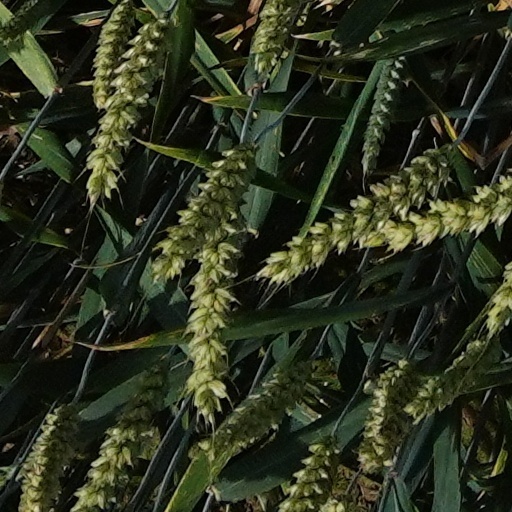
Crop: wheat